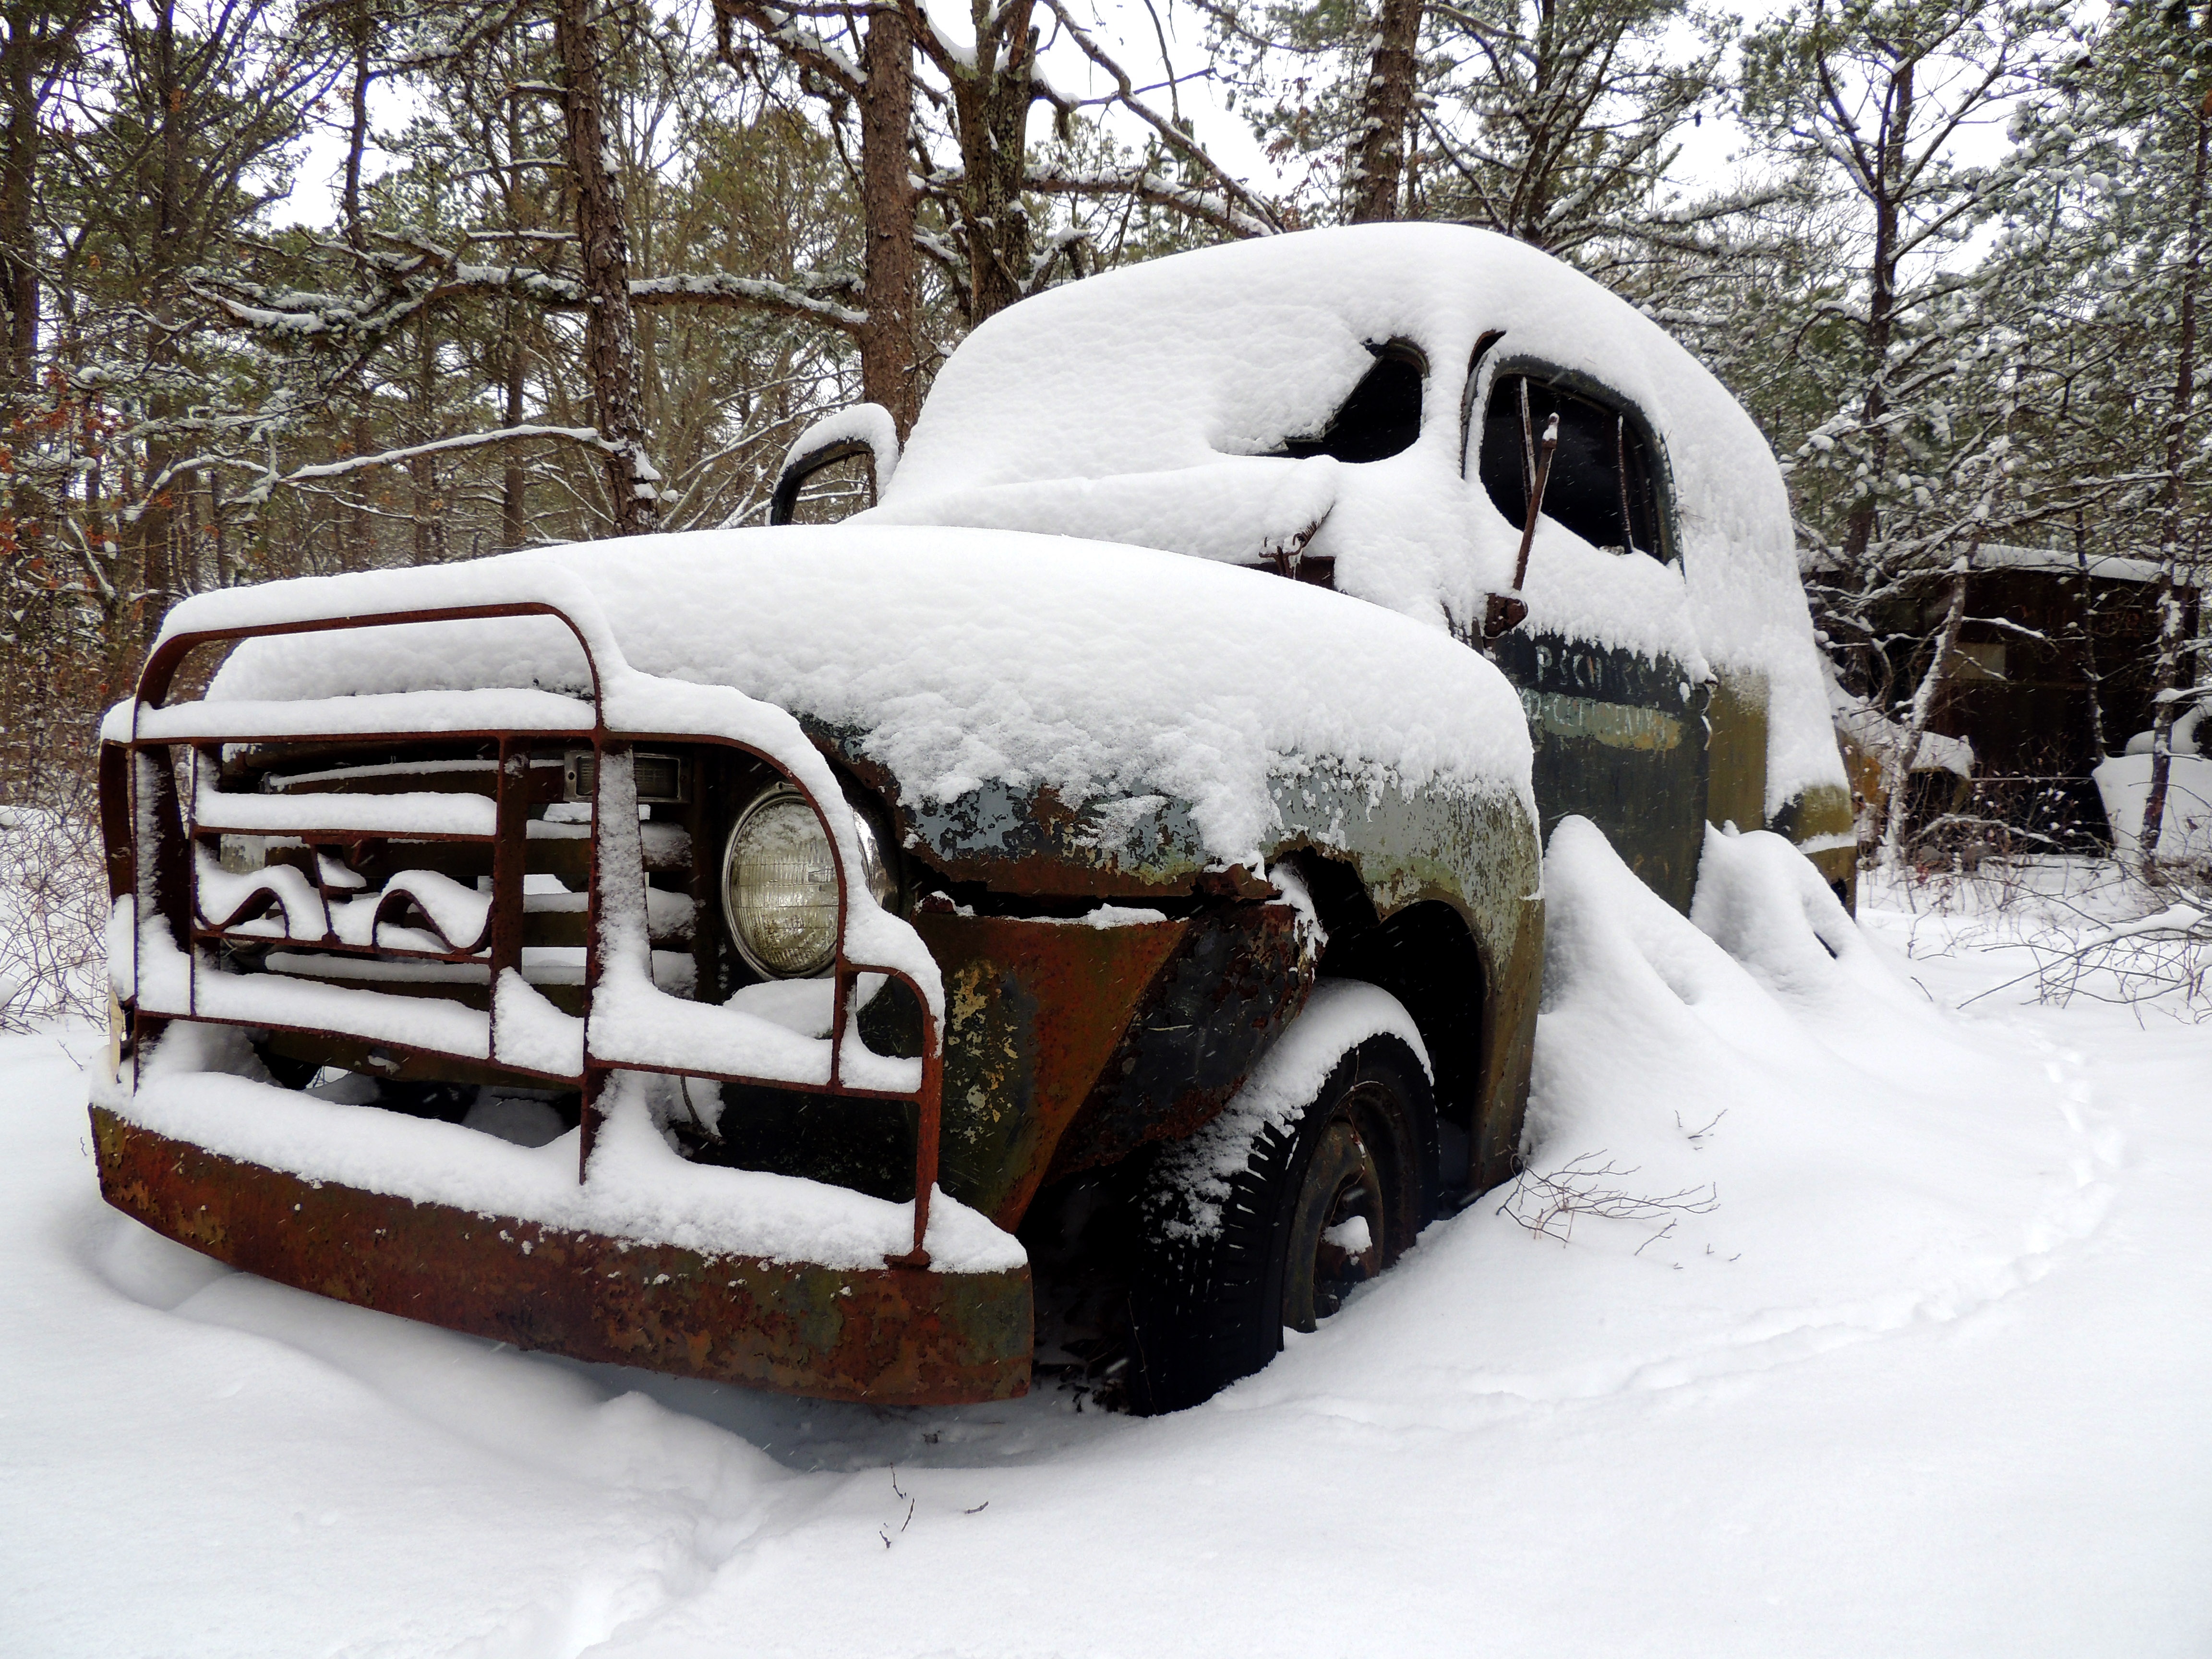
snow, winter, car, rustic, truck, vehicle, weather, abandoned, decay, season, blizzard, wreck, forgotten, scrap, freezing, winter storm, abandoned truck